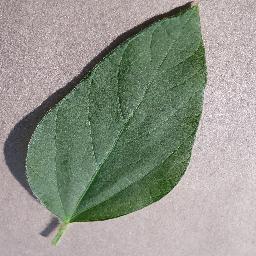
Label: Soybean___healthy